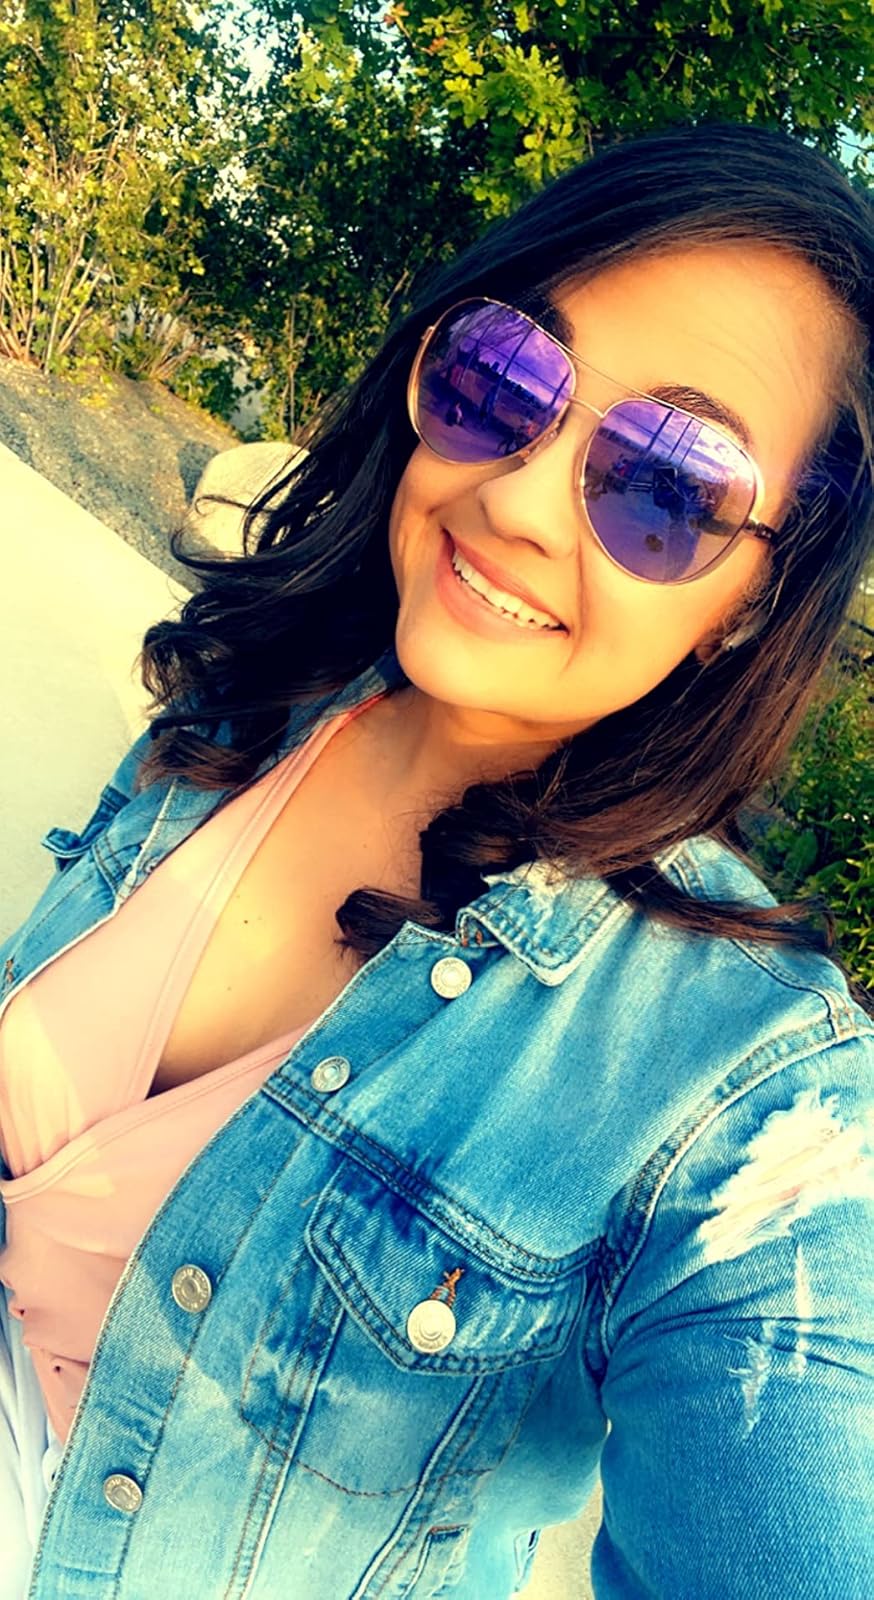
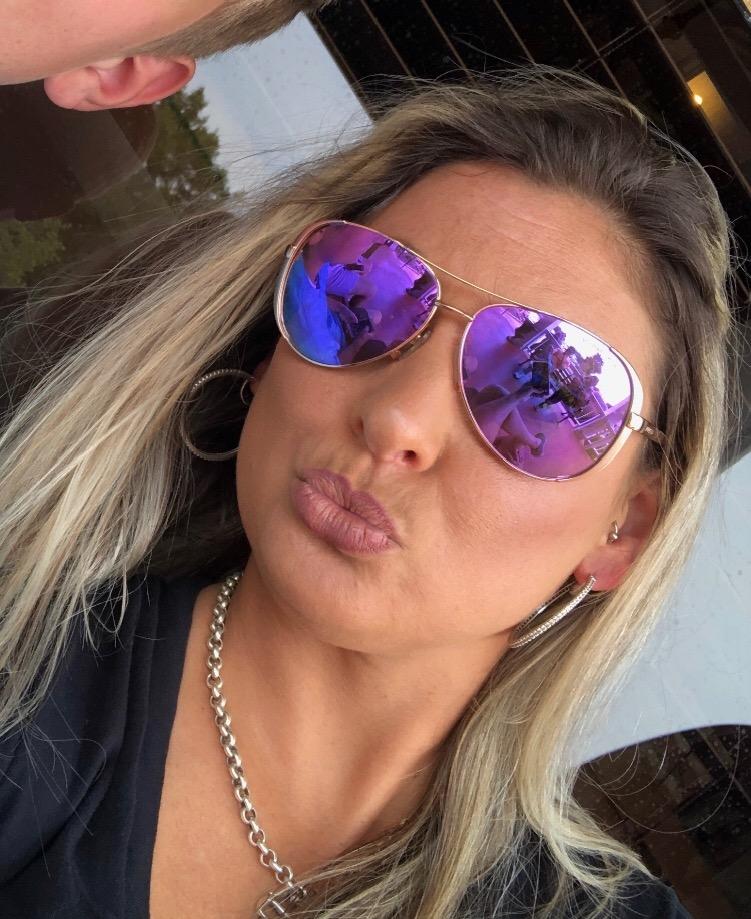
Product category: accessories_sunglasses
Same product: yes